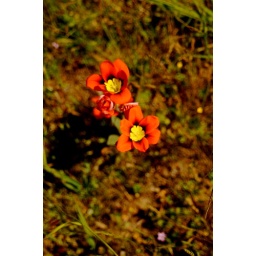
I found these flowers on a path by my house and I thought they were so pretty.